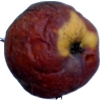
Label: apples